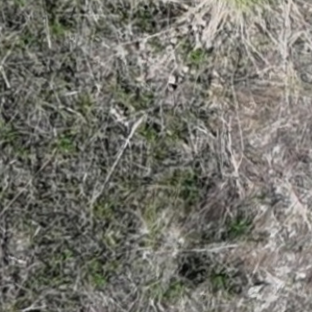
Month: may